Papier-mâché

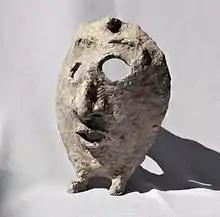
Papier-mâché mask created with the pulp method

There are two methods to prepare papier-mâché. The first method makes use of paper strips glued together with adhesive, and the other uses paper pulp obtained by soaking or boiling paper to which glue is then added.